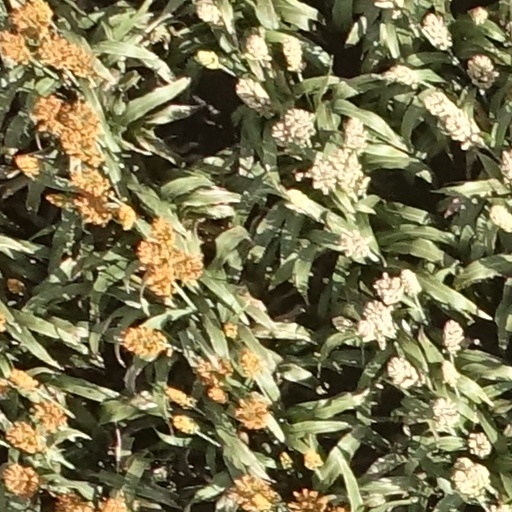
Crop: sorghum